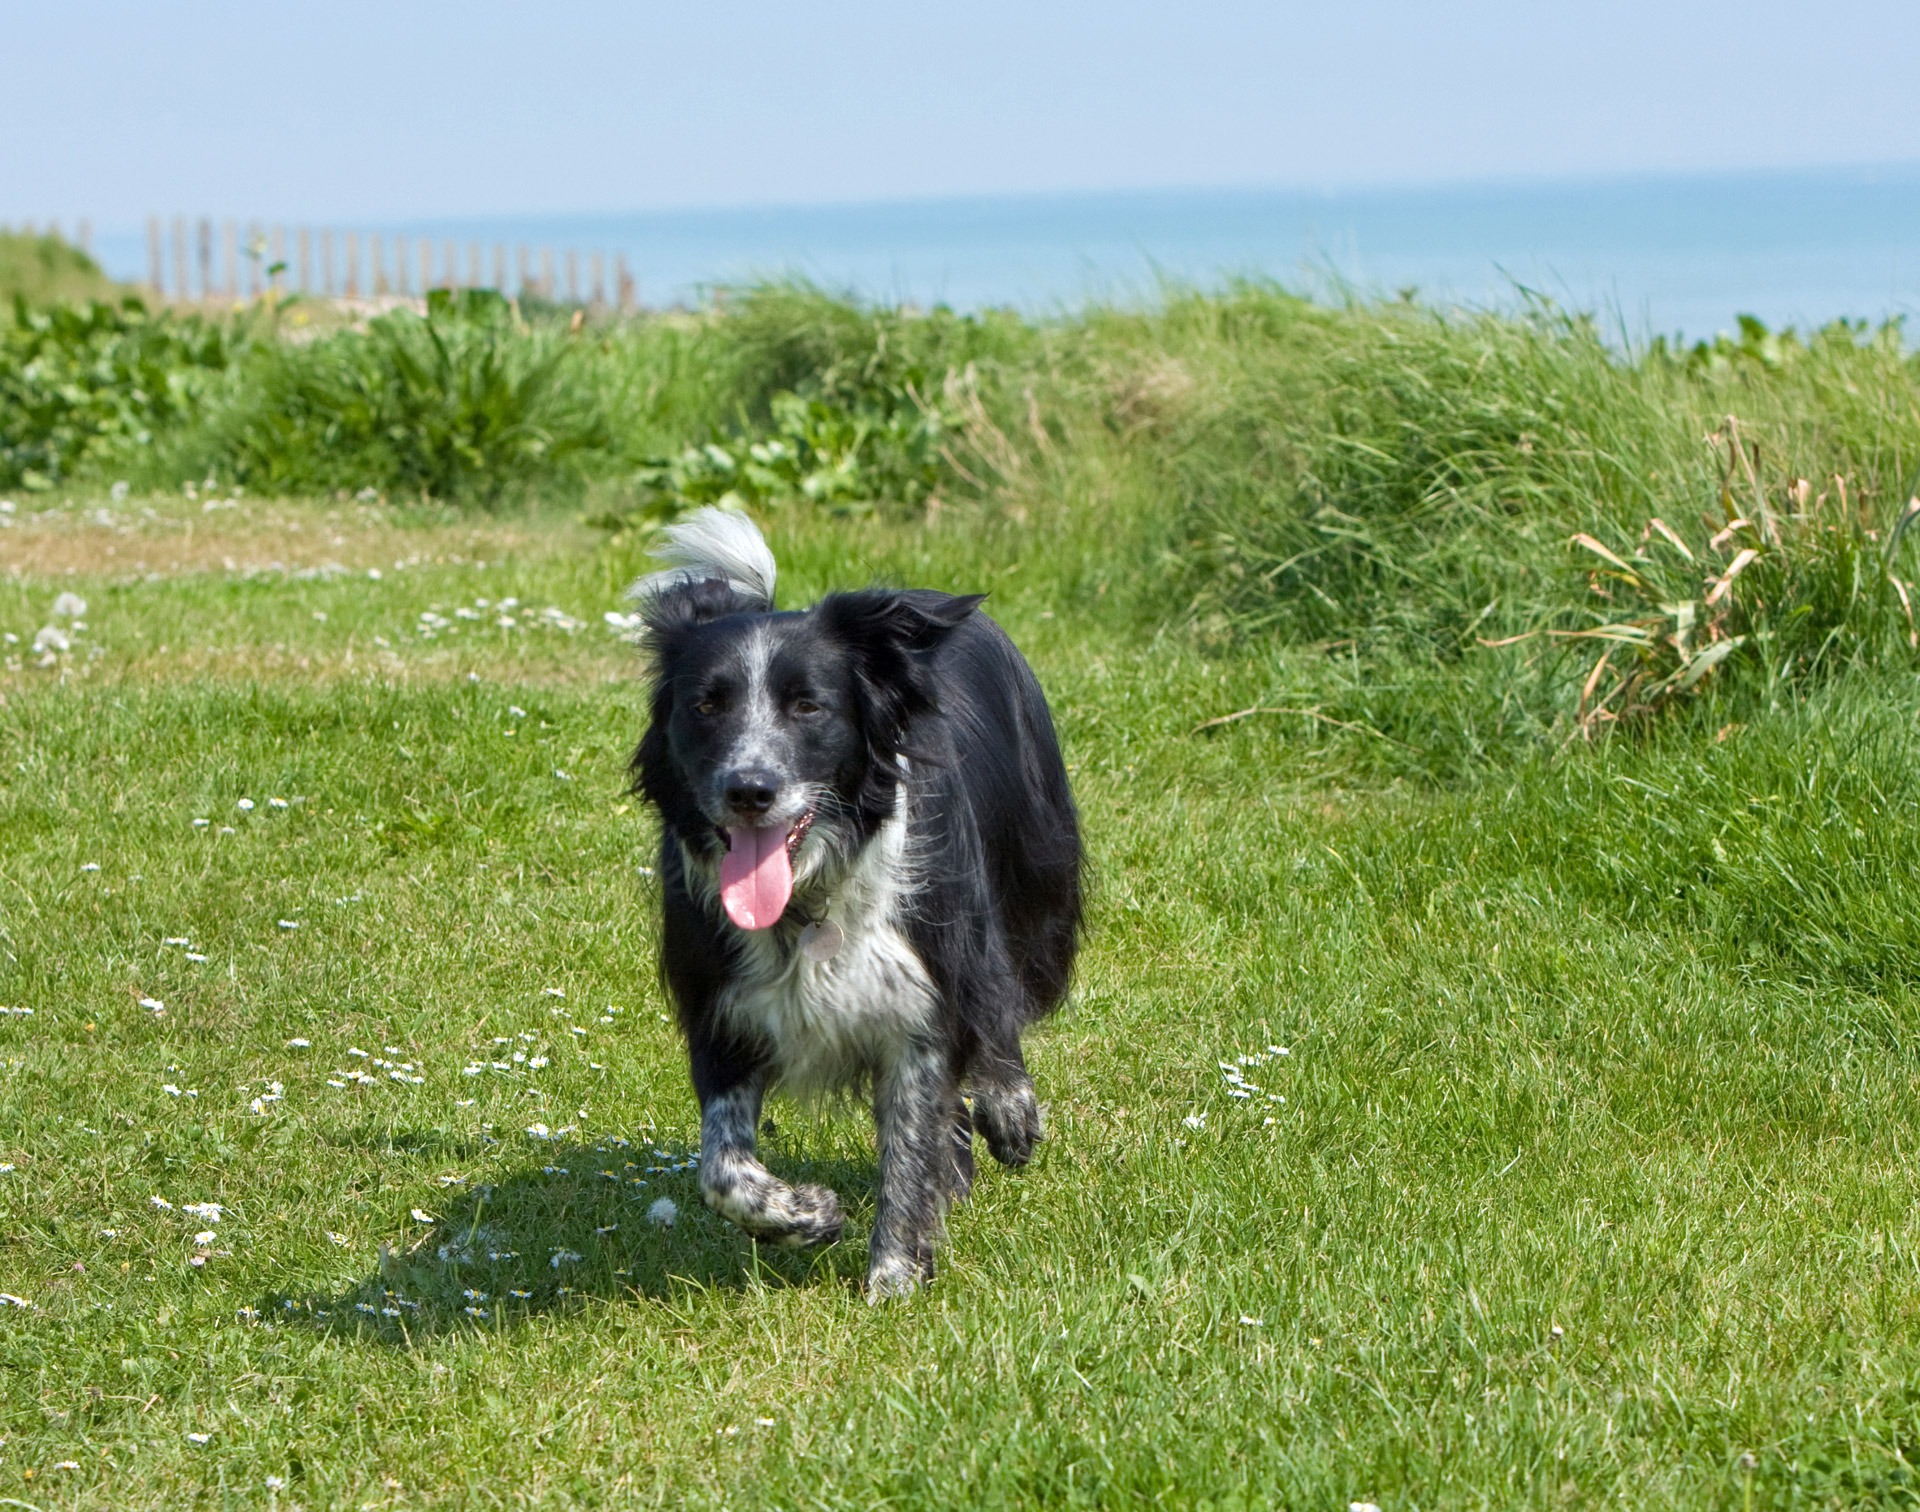
coast, nature, grass, walking, sky, dog, animal, canine, photo, cliff, seaside, collie, pet, green, mammal, blue, border collie, outdoors, vertebrate, beautiful, image, dog like mammal, animal sports, dog sports, cliff top